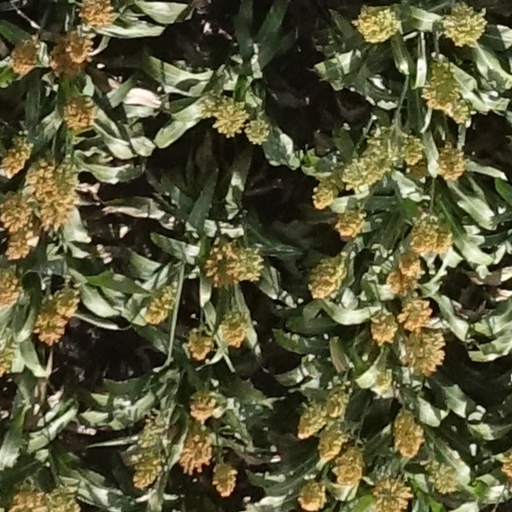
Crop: sorghum